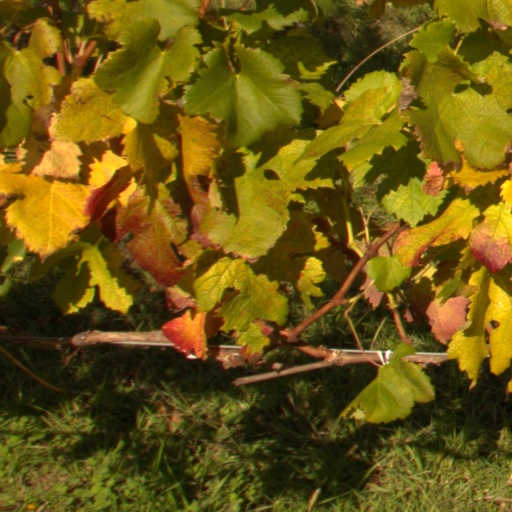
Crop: grape